Royal Air Force

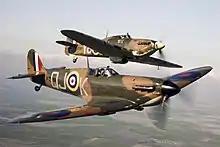
A Spitfire and Hurricane, which both played major roles in the Battle of Britain.

The Royal Air Force underwent rapid expansion prior to and during the Second World War. Under the British Commonwealth Air Training Plan of December 1939, the air forces of British Commonwealth countries trained and formed "Article XV squadrons" for service with RAF formations. Many individual personnel from these countries, and exiles from occupied Europe, also served with RAF squadrons. By the end of the war the Royal Canadian Air Force had contributed more than 30 squadrons to serve in RAF formations, similarly, approximately a quarter of Bomber Command's personnel were Canadian. Additionally, the Royal Australian Air Force represented around nine per cent of all RAF personnel who served in the European and Mediterranean theatres.